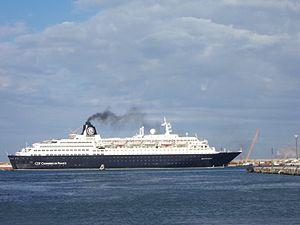
Le Saga Sapphire est un navire de croisière construit en 1981 pour la Hapag-Lloyd sous le nom d’Europa. Rénové et revendu à de nombreuses reprises, il a aussi porté les noms de Superstar Europe, Superstar Aries, Holliday Dream, puis Bleu de France entre 2008 et 2010. Racheté par Saga Cruises, il a été remis en service en 2012.